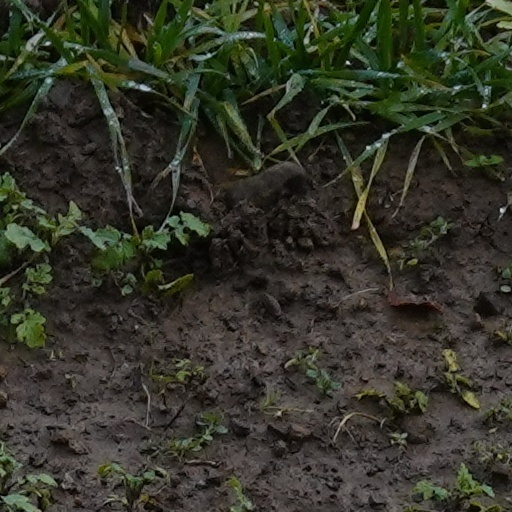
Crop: wheat